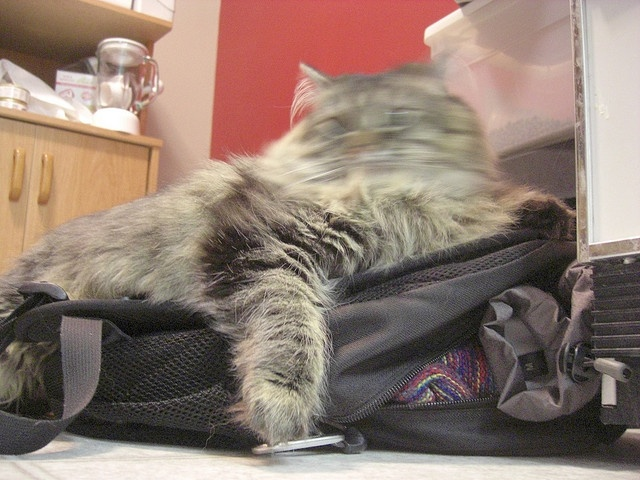
Grey cat lying on backpack on floor of residential home.
there is a cat that is laying on top of a bag
Grey and black cat laying down on top of a pillow.
Cat laying on lunch bag near blender on counter.
a cat laying on a back pack in a bed room